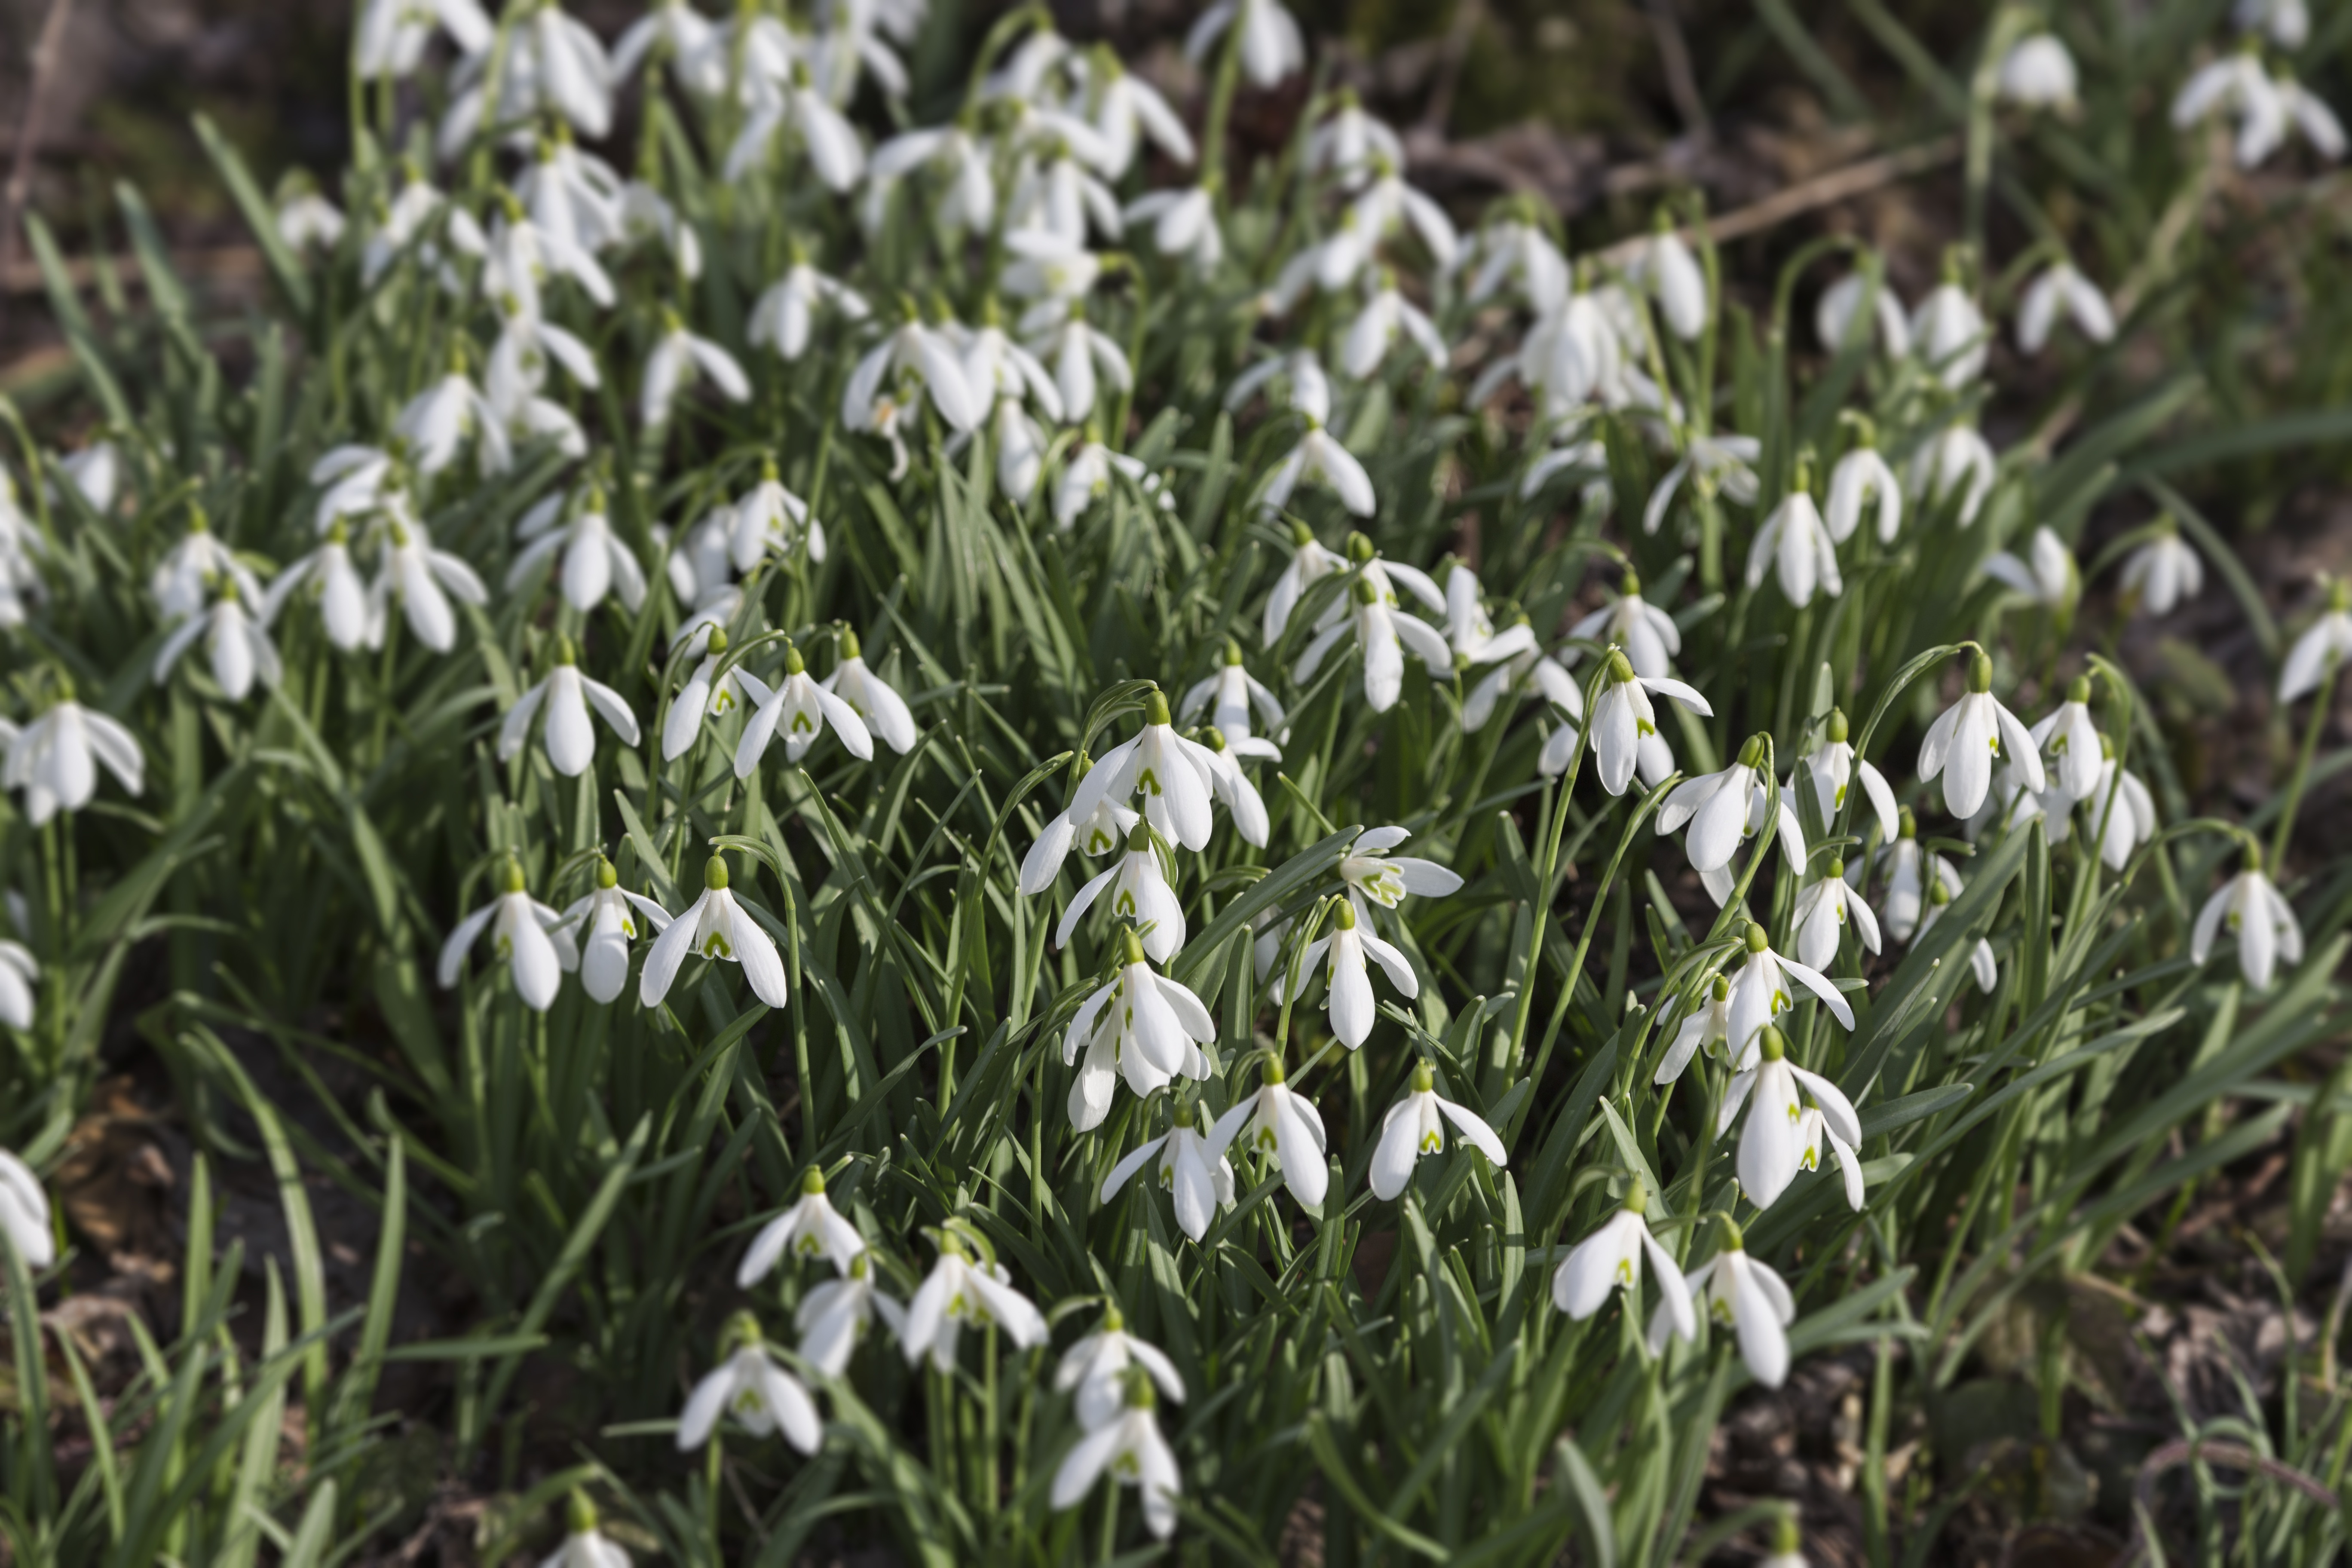
nature, grass, plant, meadow, flower, spring, botany, flora, wildflower, snowdrop, galanthus, flowering plant, lily of the valley, flower white, grass family, land plant